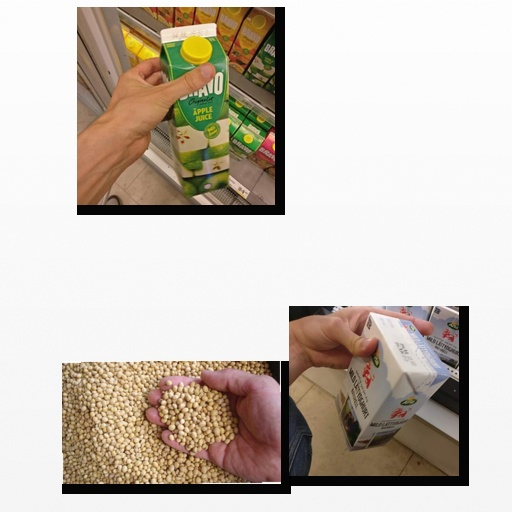
Food items: apple_juice, yoghurt, soybean